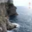
Label: sea